Konstanty Ludwik Plater

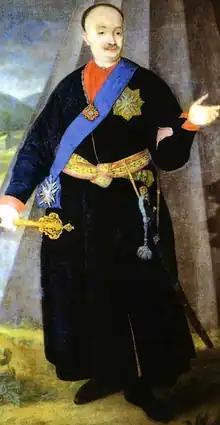
Konstanty Ludwik Plater, portrait by Italian painter Filippo Castaldi, c. 1760-1762.

Konstanty Ludwik Plater (1722 – 31 March 1778 in Krāslava), was Castellan of Trakai from 1770, voivode of Mstislavl from 1758 to 1770, Castellan of Polotsk from 1754 to 1758, the Great Scribe of Lithuania from 1746 to 1754, Marshal of the Lithuanian Tribunal in 1754, and Starosta of Livonia and Dyneburg. In 1754, he was awarded with the Order of White Eagle, Knight of the Order of Saint Stanislaus, and the Russian Order of Saint Alexander Nevsky. He married Countess Augustyna Ogińska on 16 August 1744.